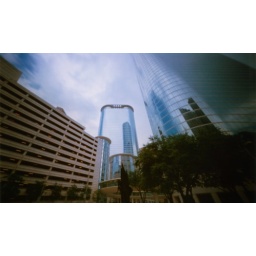
The walls of glass are closing in